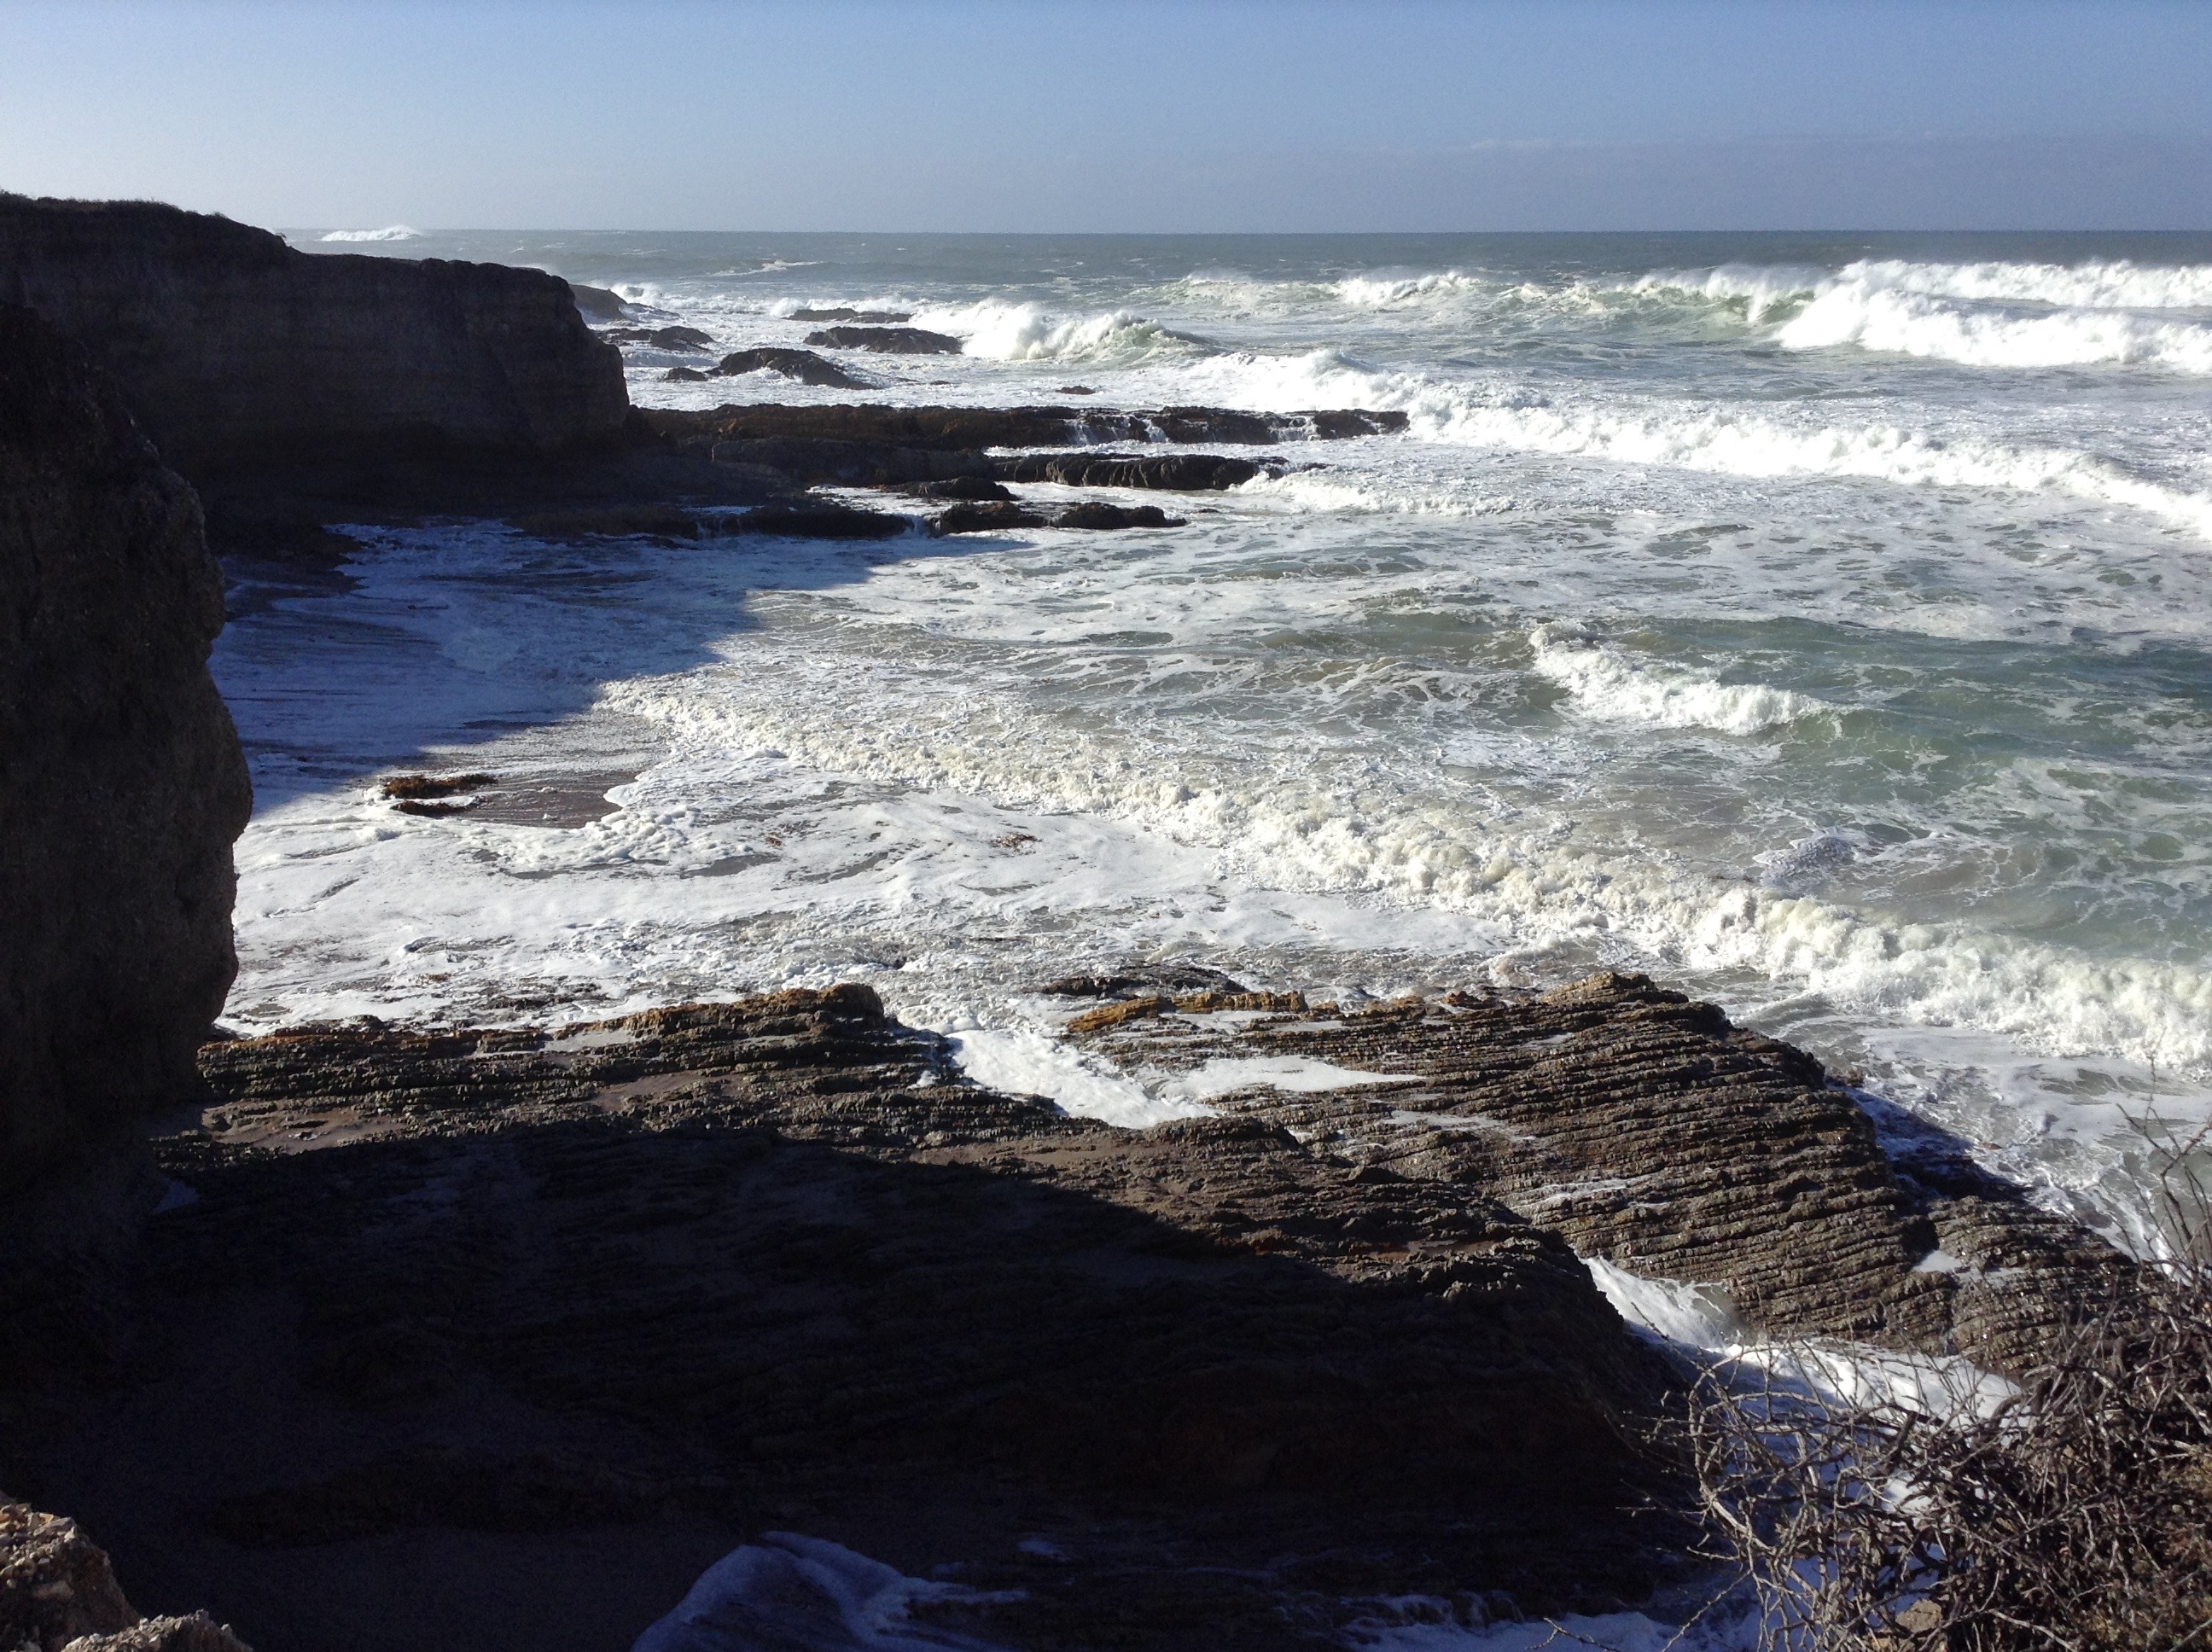
sea, coast, rock, ocean, shore, wave, cliff, cove, bay, terrain, body of water, kingtides, californiastateparks, montanadeorostatepark, corallinacove, stormtossedwaves, cape, seafoam, kingtideatmonta adeoro, califrockycoastline, wind wave